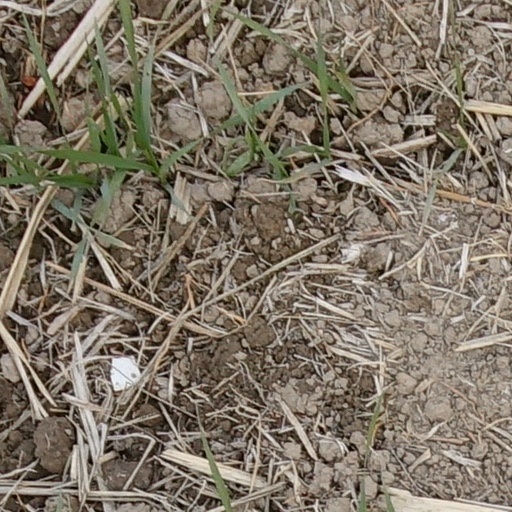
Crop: wheat